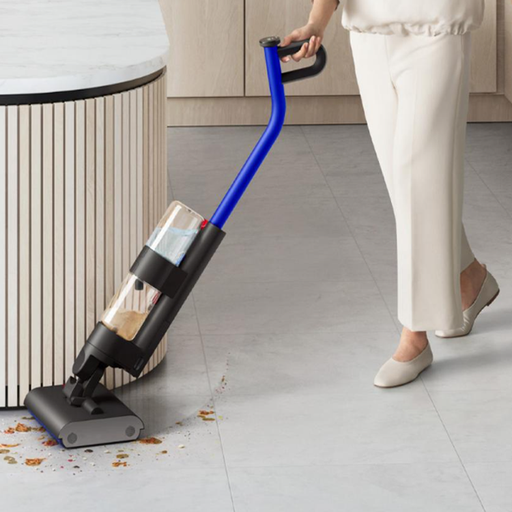
קטגוריה: מתנות בתוספת תשלום
תיאור: שואב אבק מבית DYSON
דגם: WASHG1
תשלום נוסף: 1,783 ₪
מידע נוסף: מתנה בתוספת תשלום